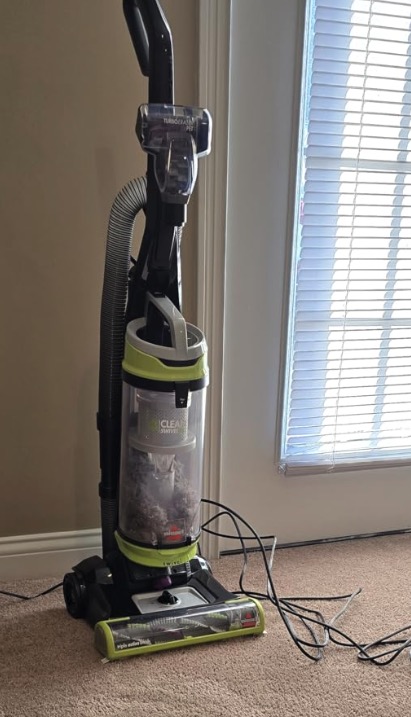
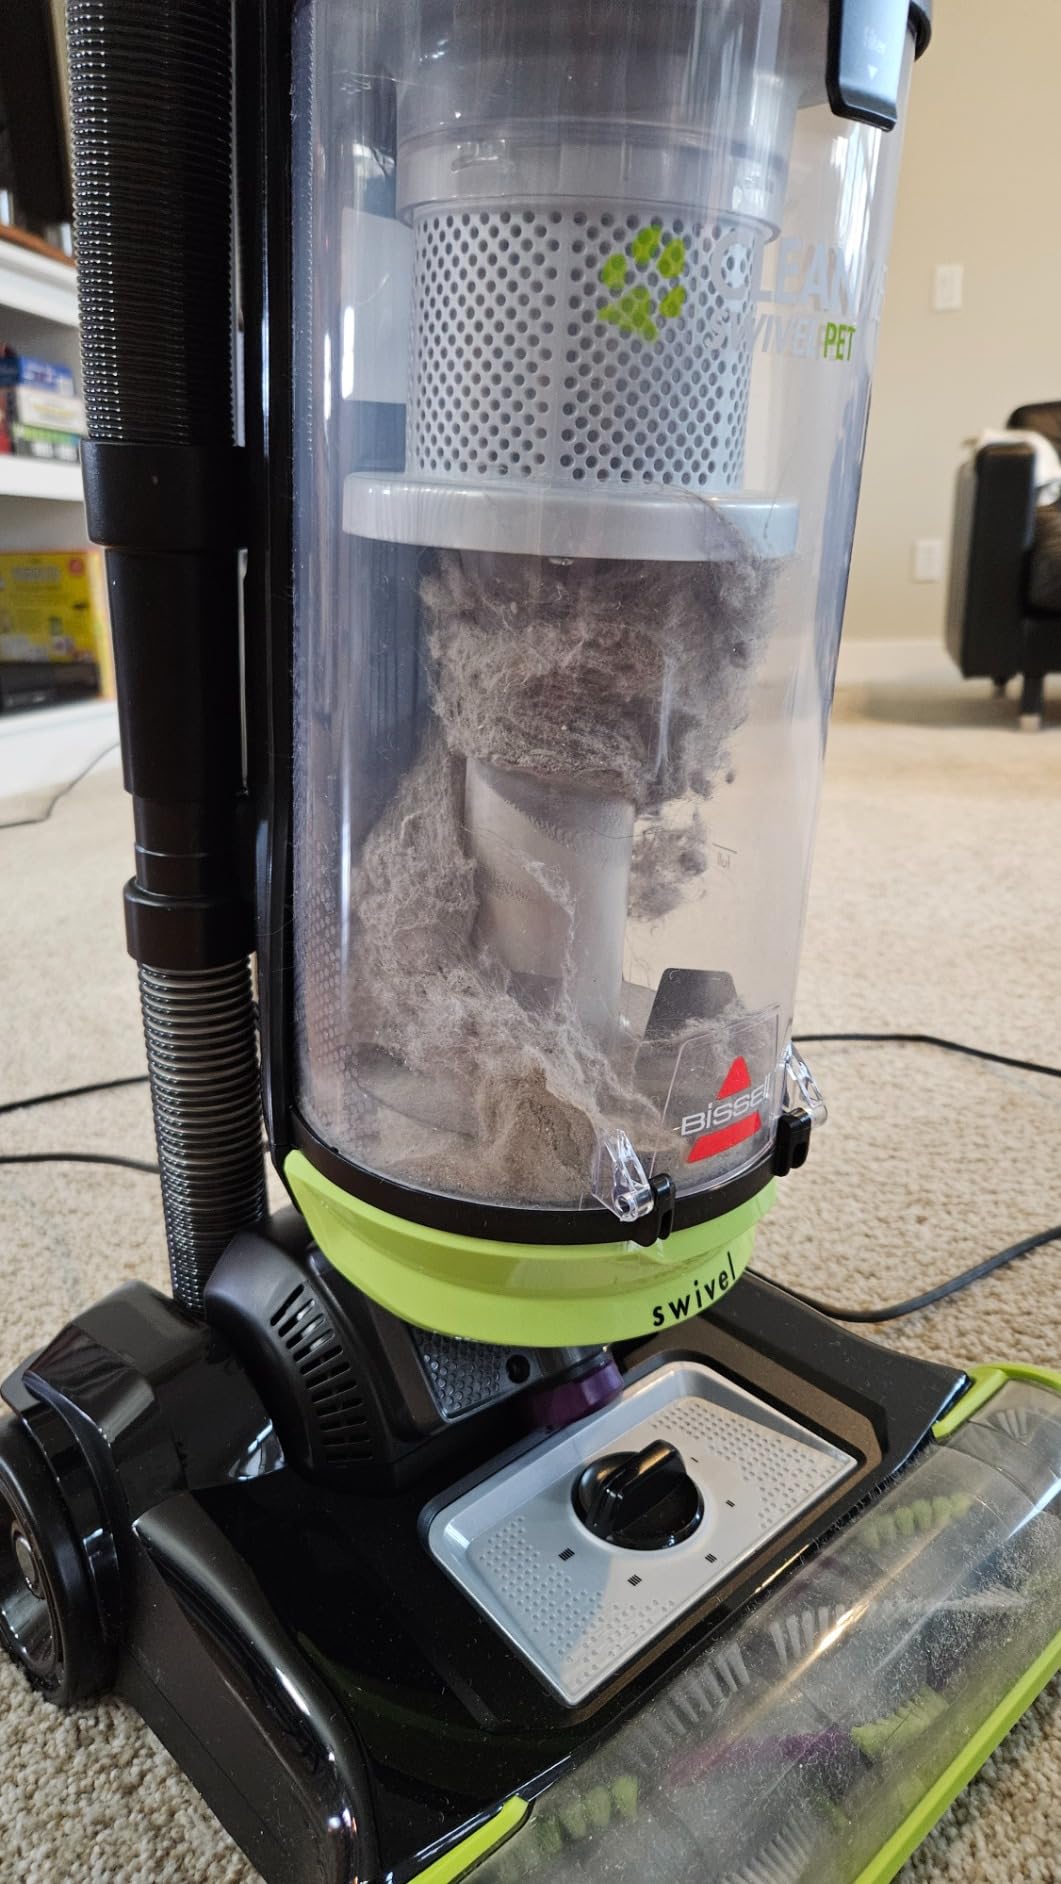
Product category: items_vacuum
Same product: yes